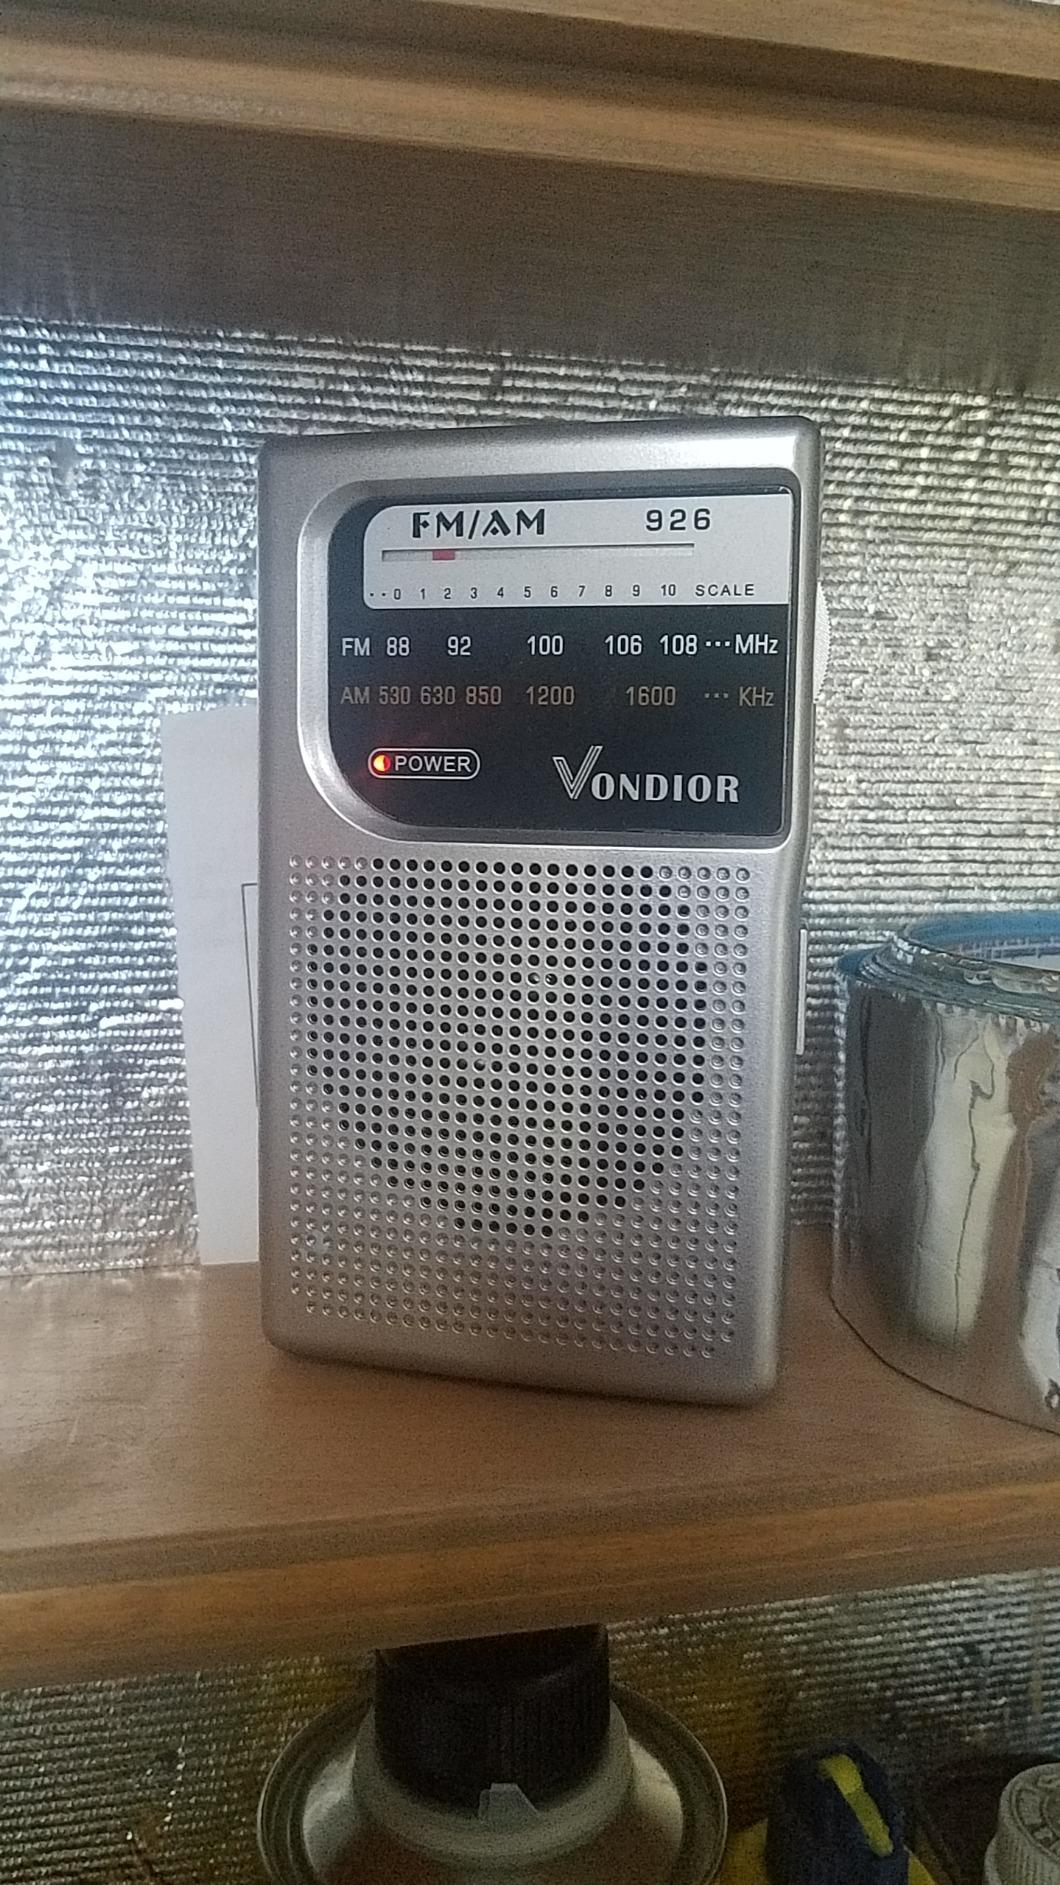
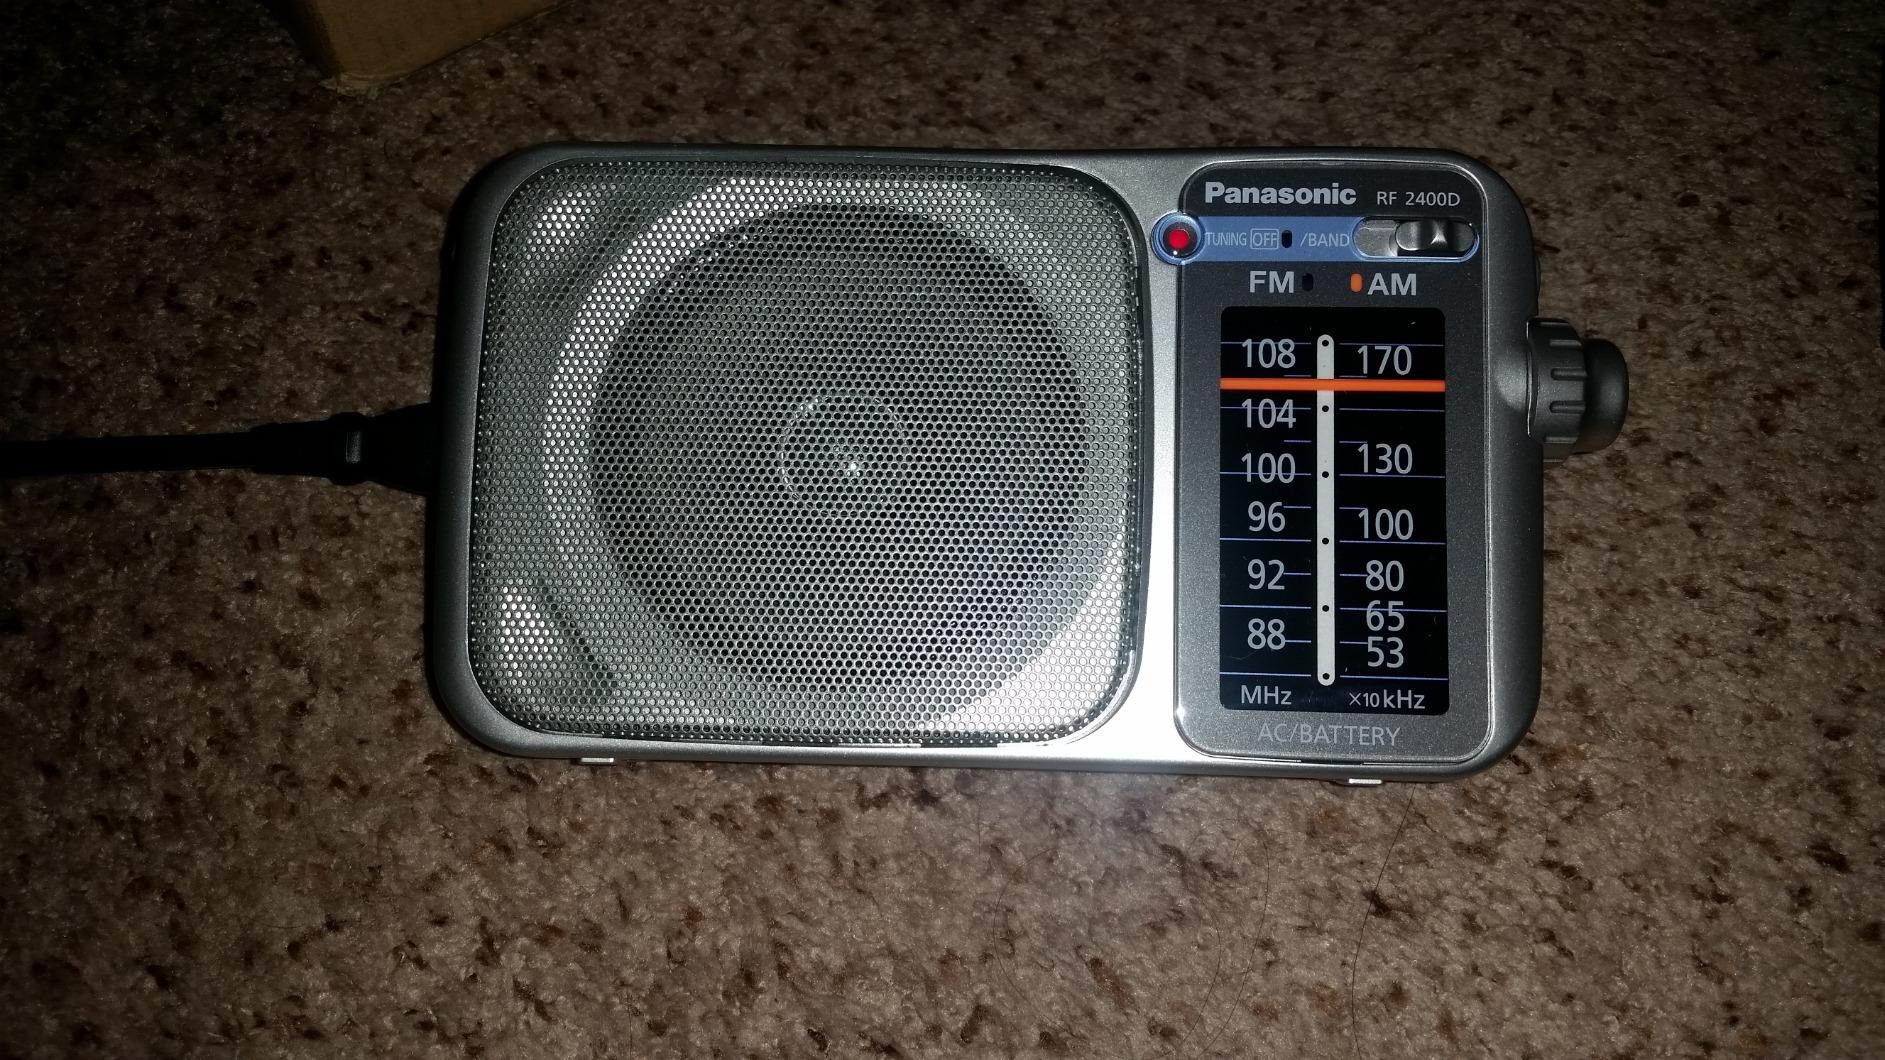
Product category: radio
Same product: no